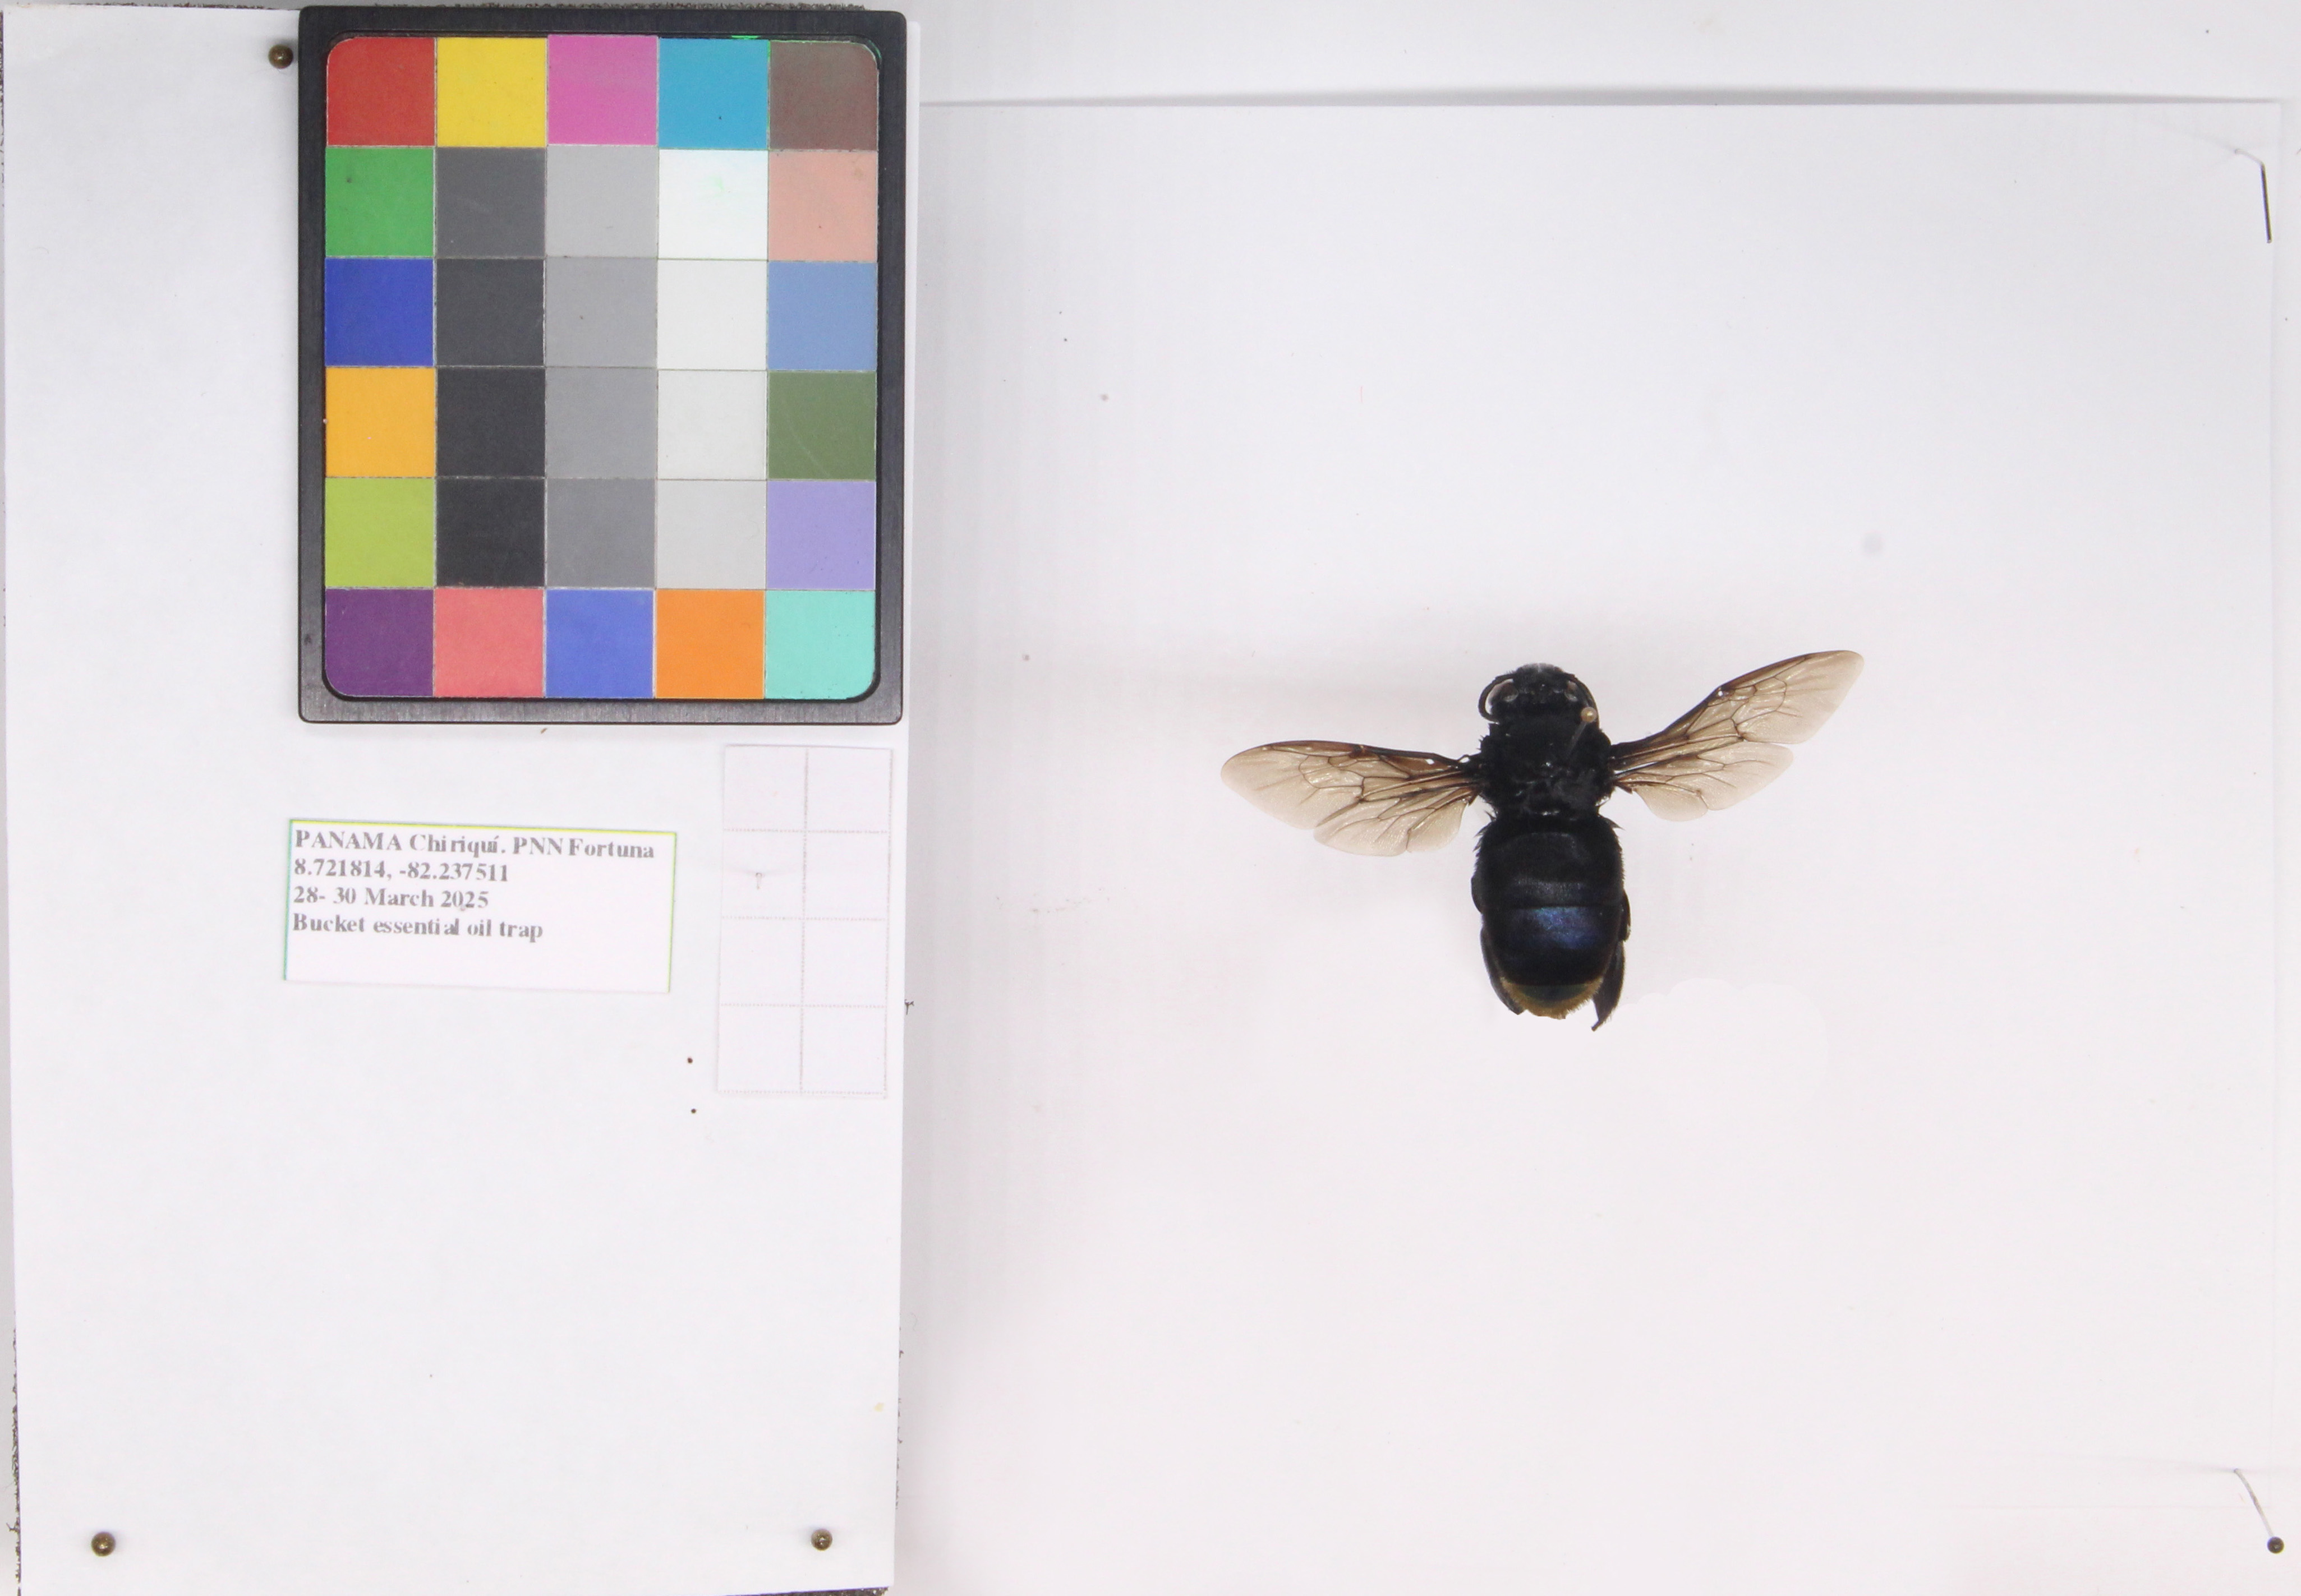
Label: wasp
Location: Fortuna